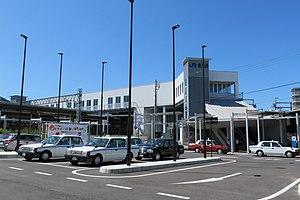
La gare de Zeze est une gare ferroviaire située à Ōtsu, dans la préfecture de Shiga au Japon.